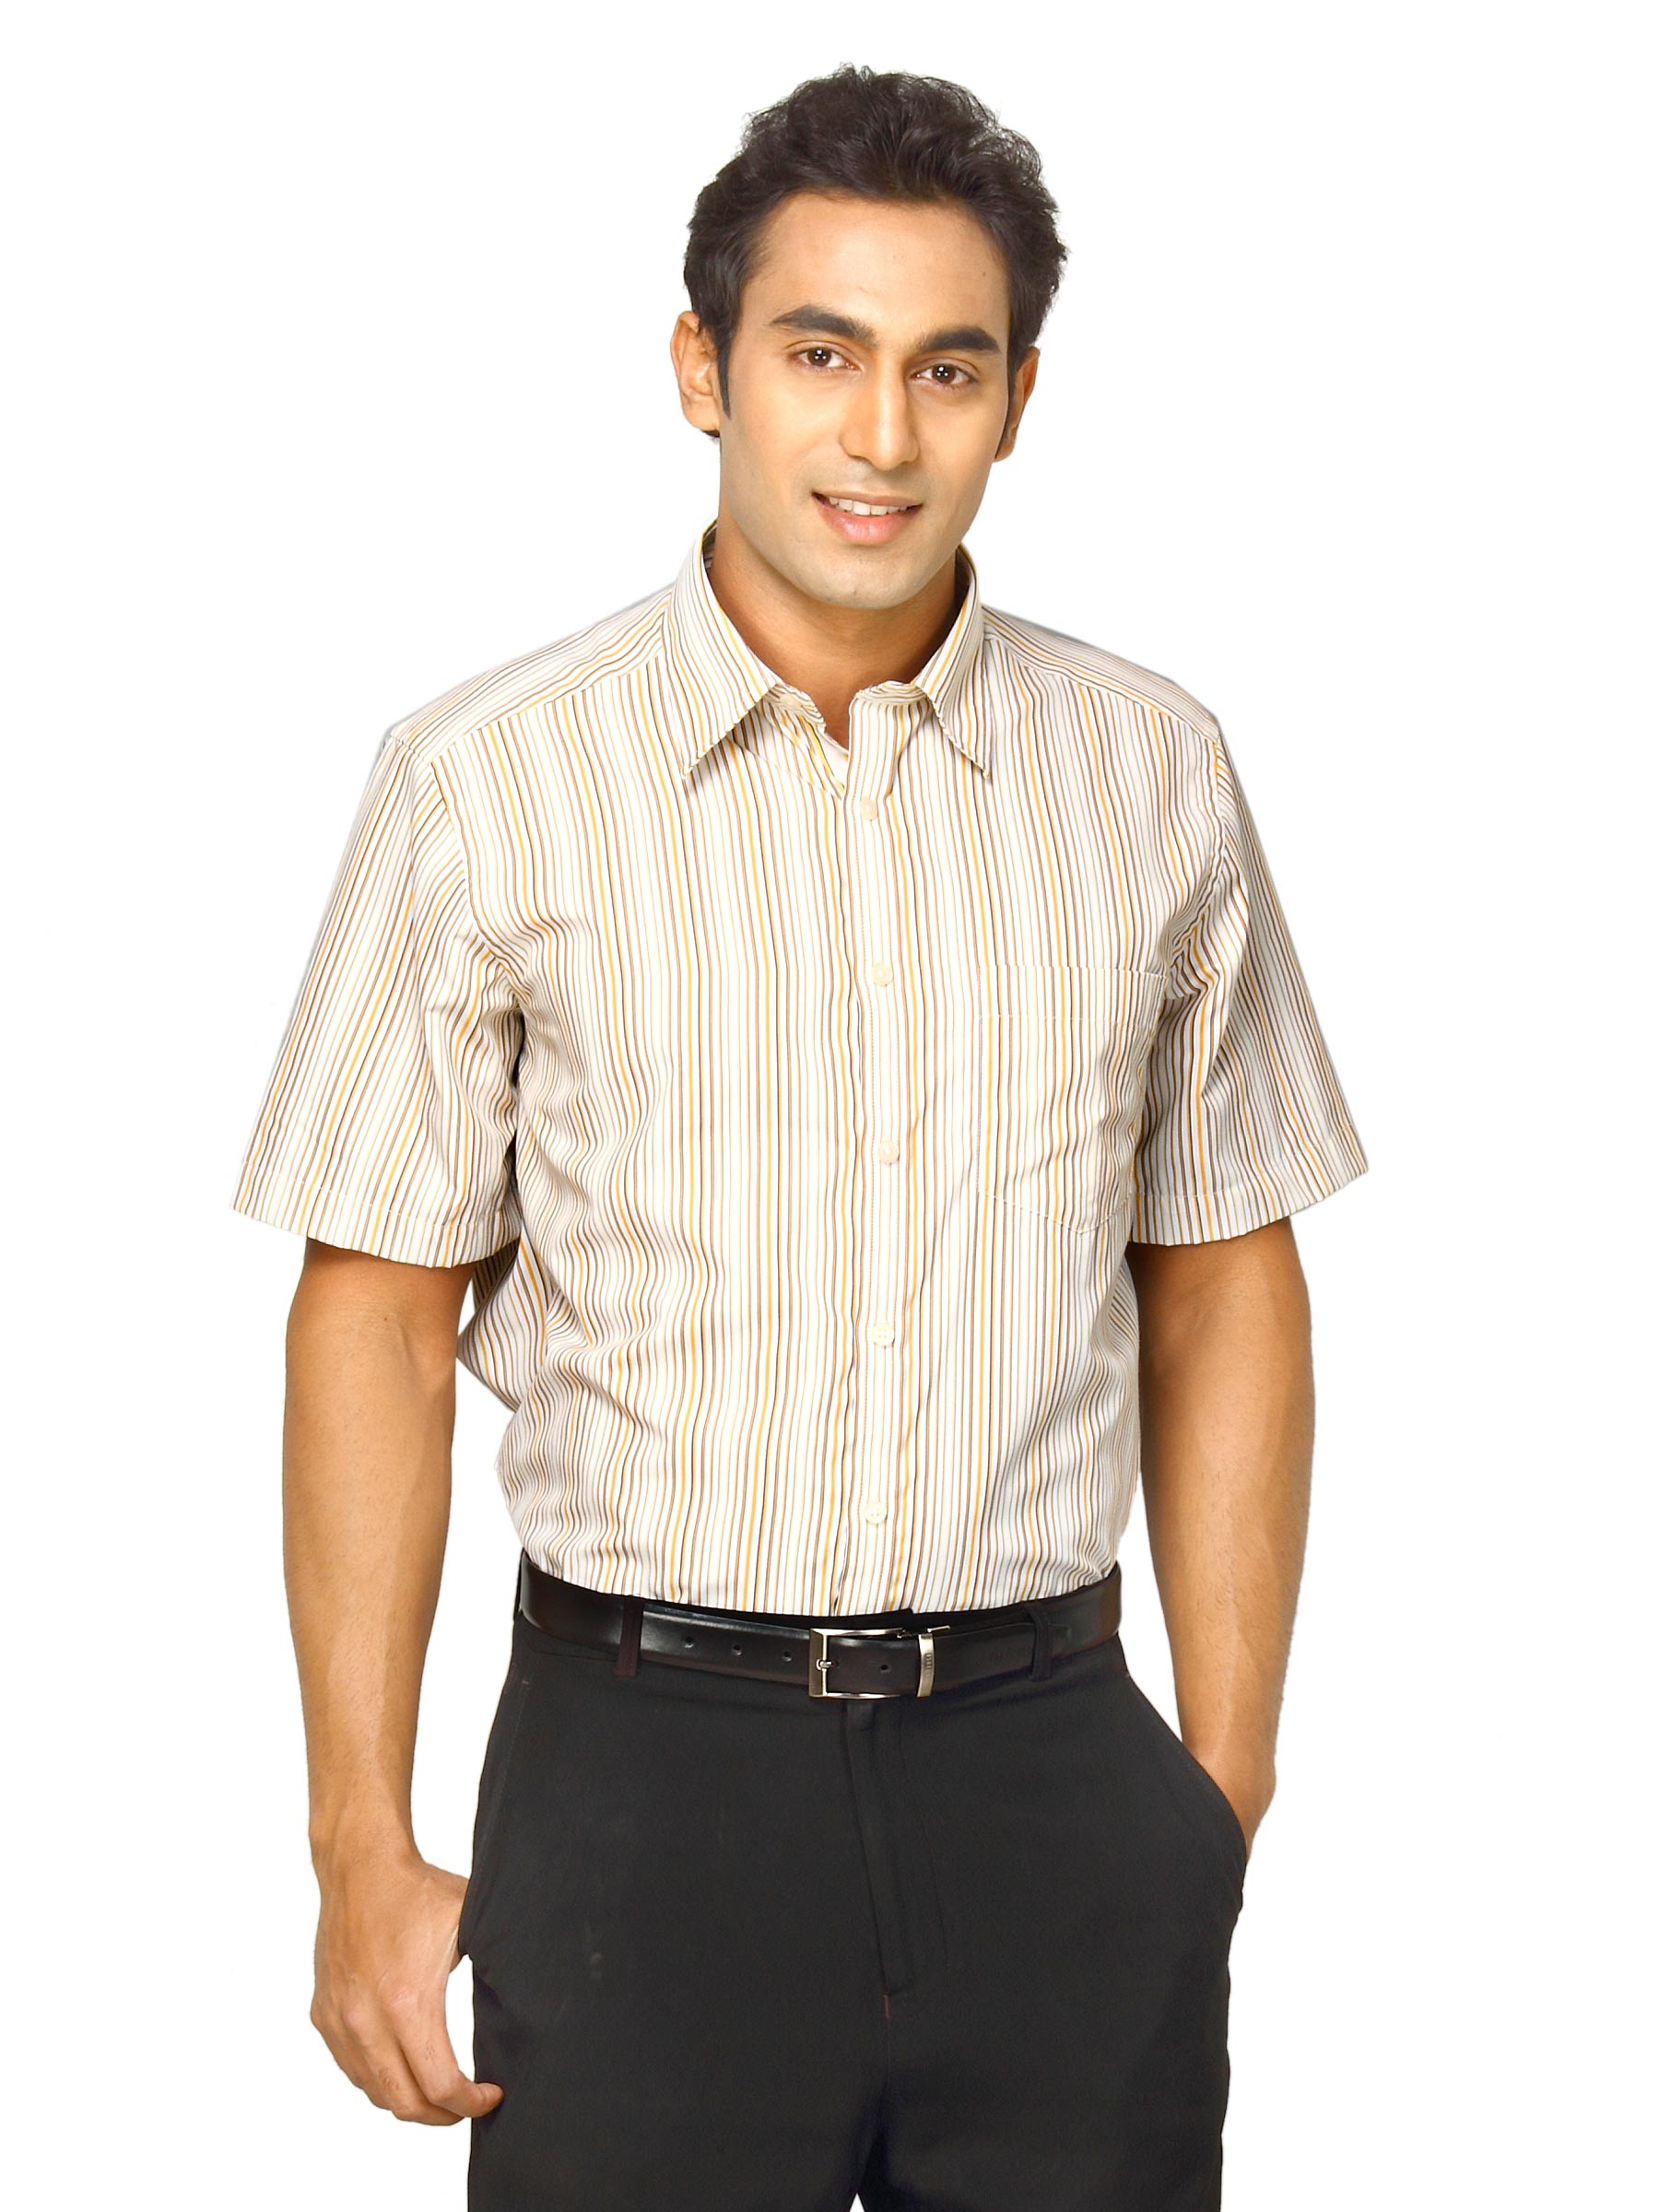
Indigo Nation Men Price catch Yellow Shirts
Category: Apparel / Topwear / Shirts
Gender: Men
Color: Yellow
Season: Fall 2011
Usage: Casual